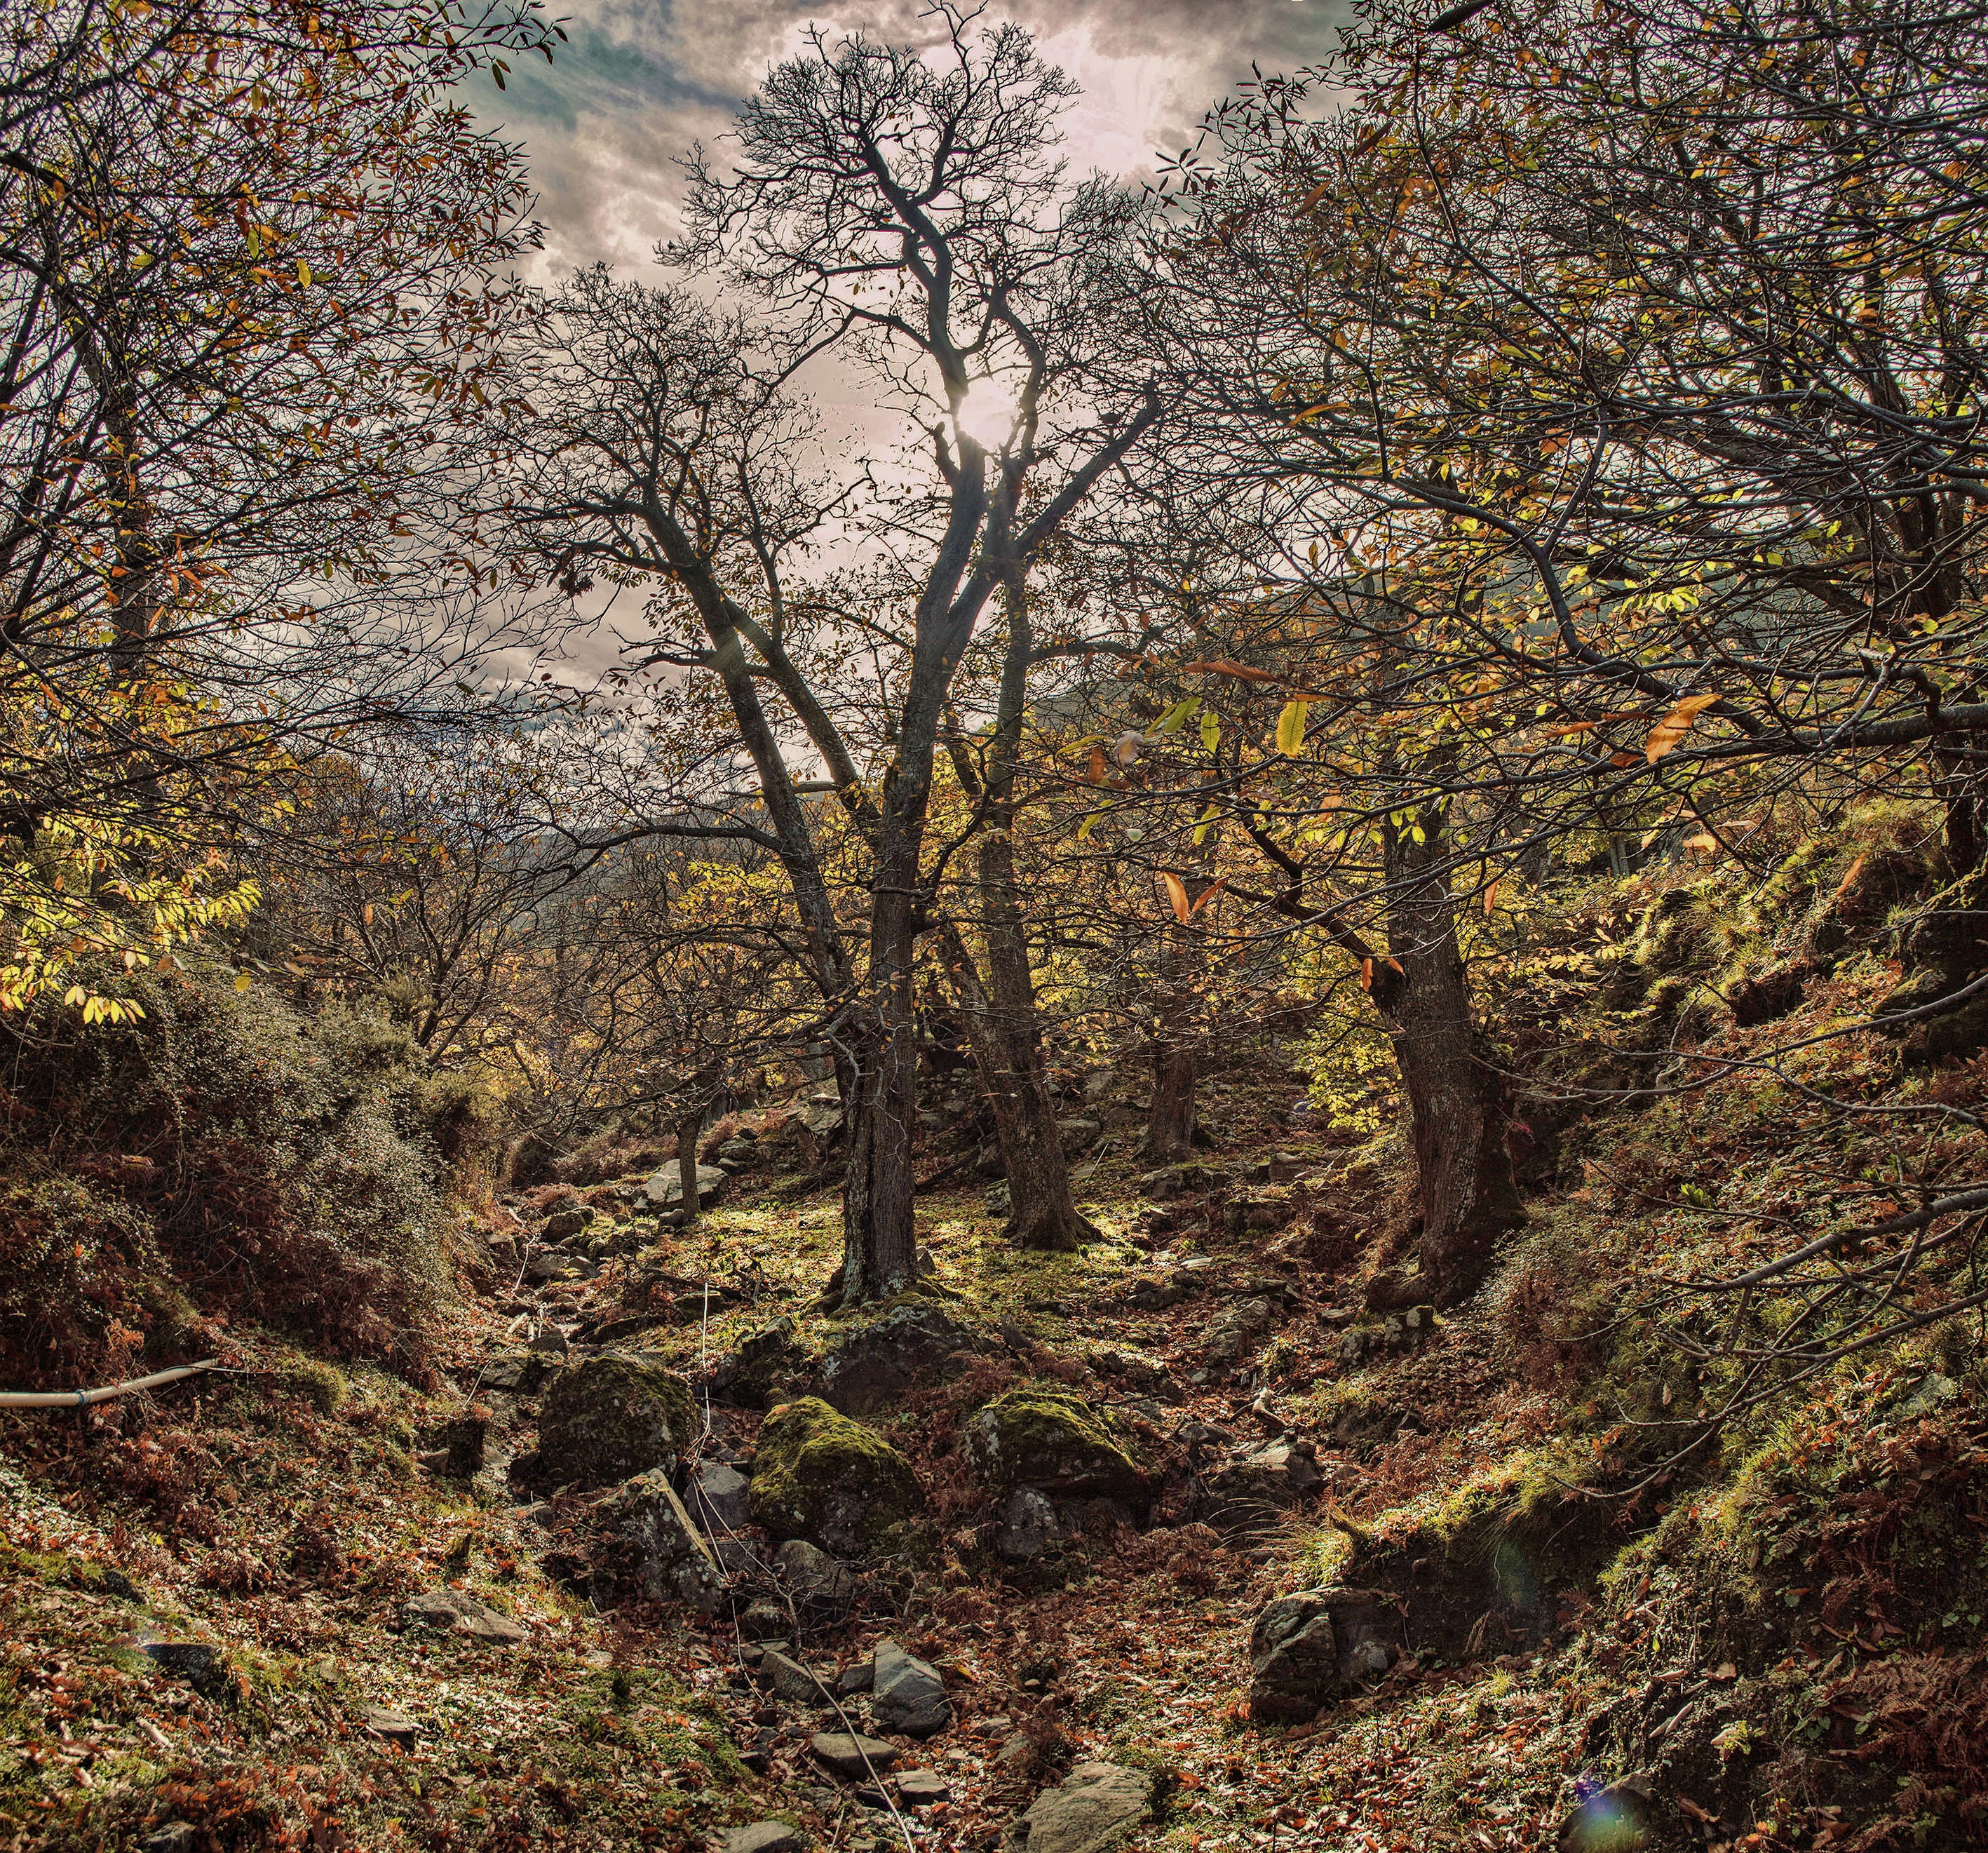
landscape, tree, nature, forest, wilderness, branch, plant, trail, leaf, fall, flower, golden, natural, autumn, flora, season, card, september, deciduous, woodland, november, habitat, autumn leaves, ecosystem, autumn background, sirikari, natural environment, atmospheric phenomenon, woody plant